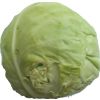
Label: white_cabbage